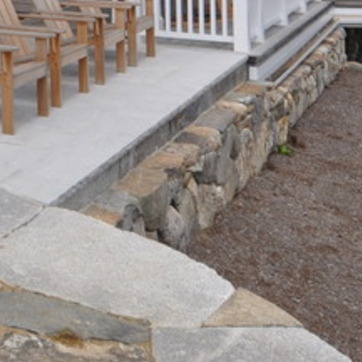
Material: stone